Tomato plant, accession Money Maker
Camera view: horizontal (90 deg, fisheye); turntable rotation: 270 degrees
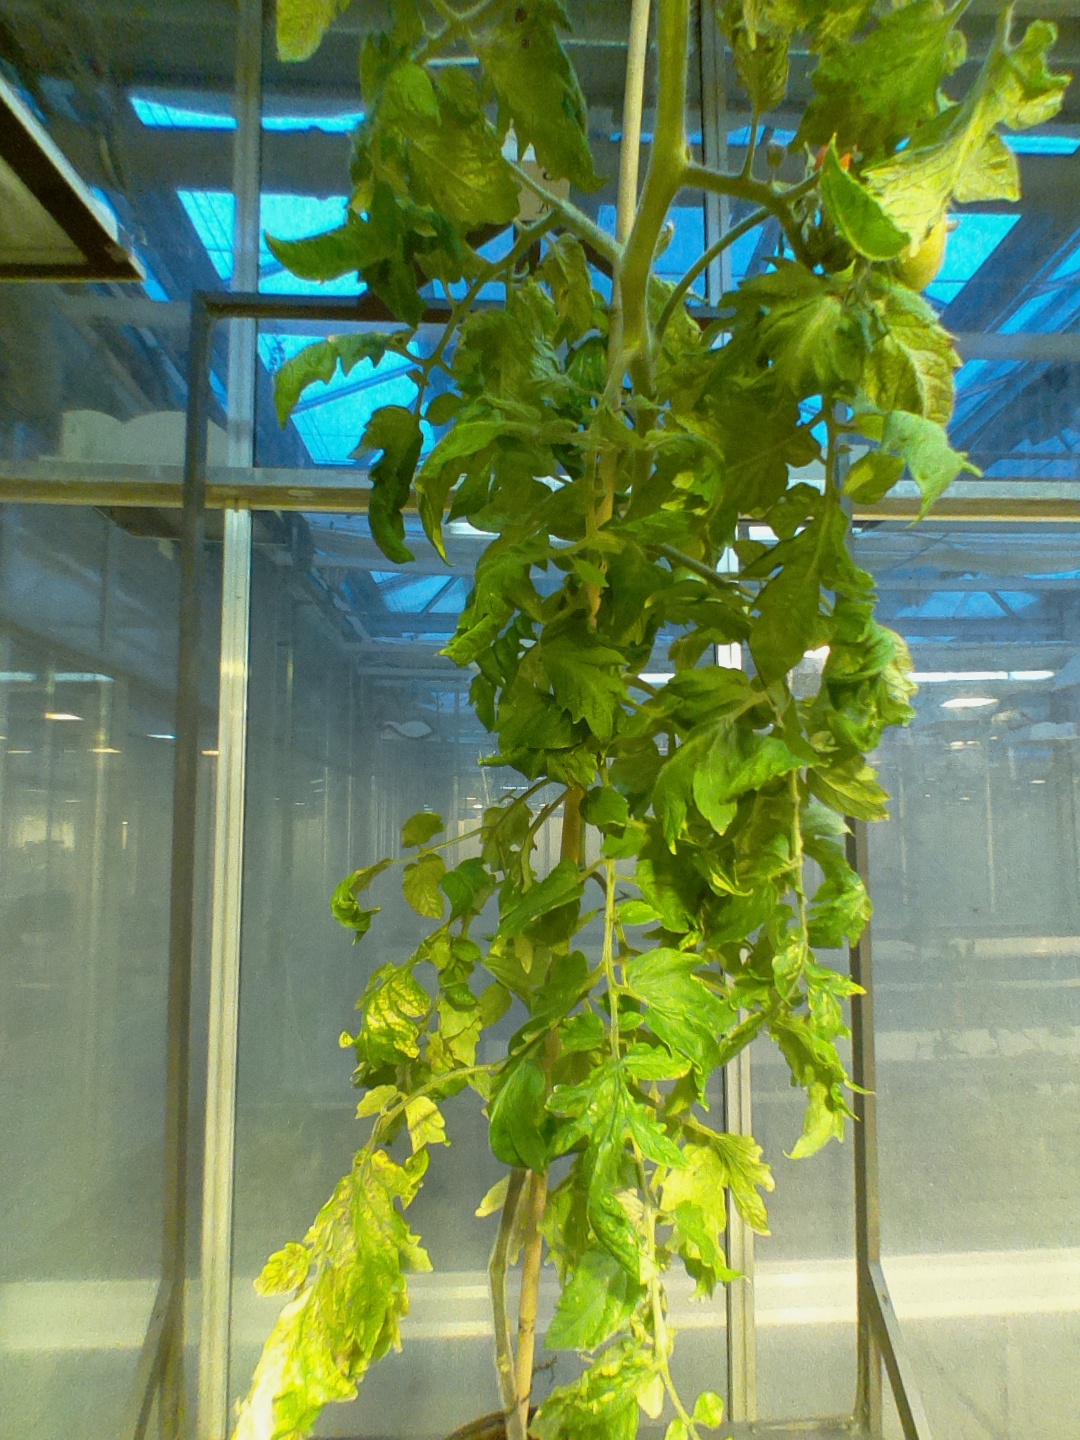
BBCH growth stage 82: 20%-30% of fruits show typical fully ripe color